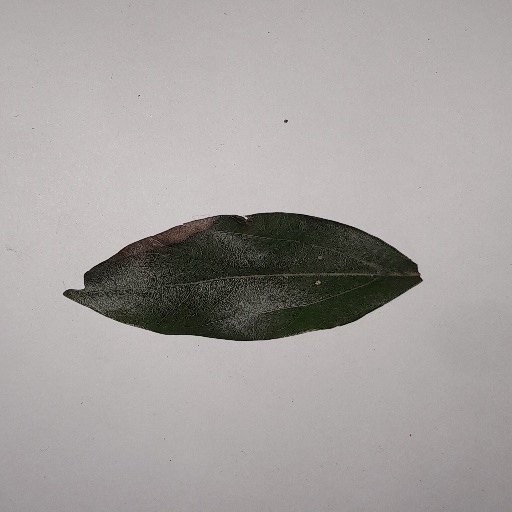
Species: Camphor
Leaf condition: Bacterial Spot